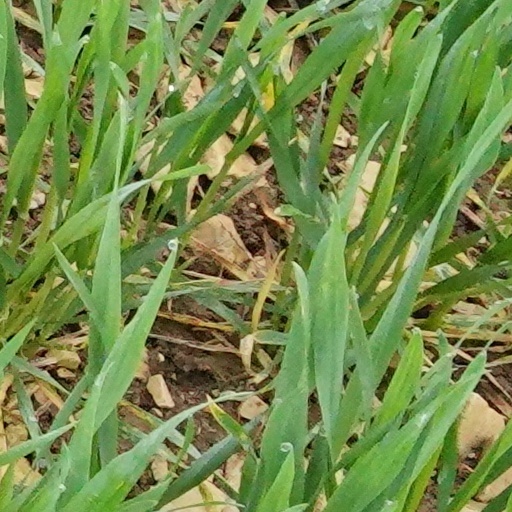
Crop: wheat